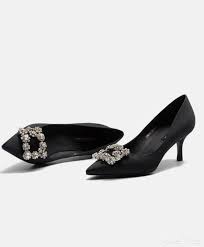
Waste category: shoes